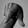
ASL letter: Q